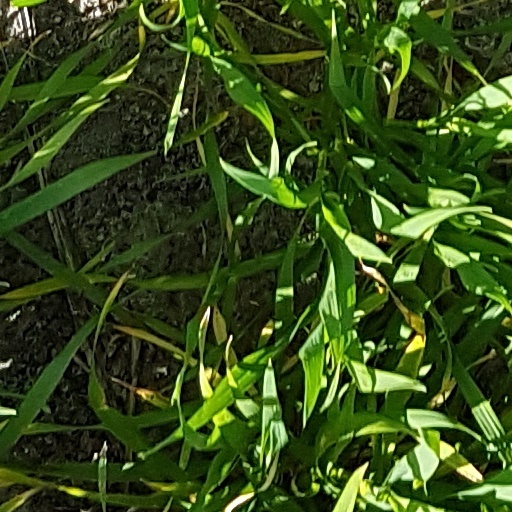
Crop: wheat